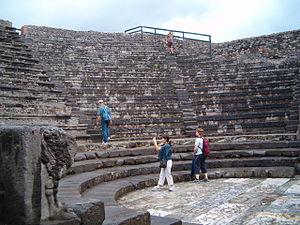
Odéon, du grec : ᾠδεῖον, est le nom de divers édifices de la Grèce et Rome antique affectés aux exercices de chants, aux représentations musicales, aux concours de poésie et de musique. Ces édifices étaient généralement de taille plus modeste que les autres édifices de spectacles et couverts d'un toit.